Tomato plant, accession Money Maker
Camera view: horizontal (90 deg, fisheye); turntable rotation: 0 degrees
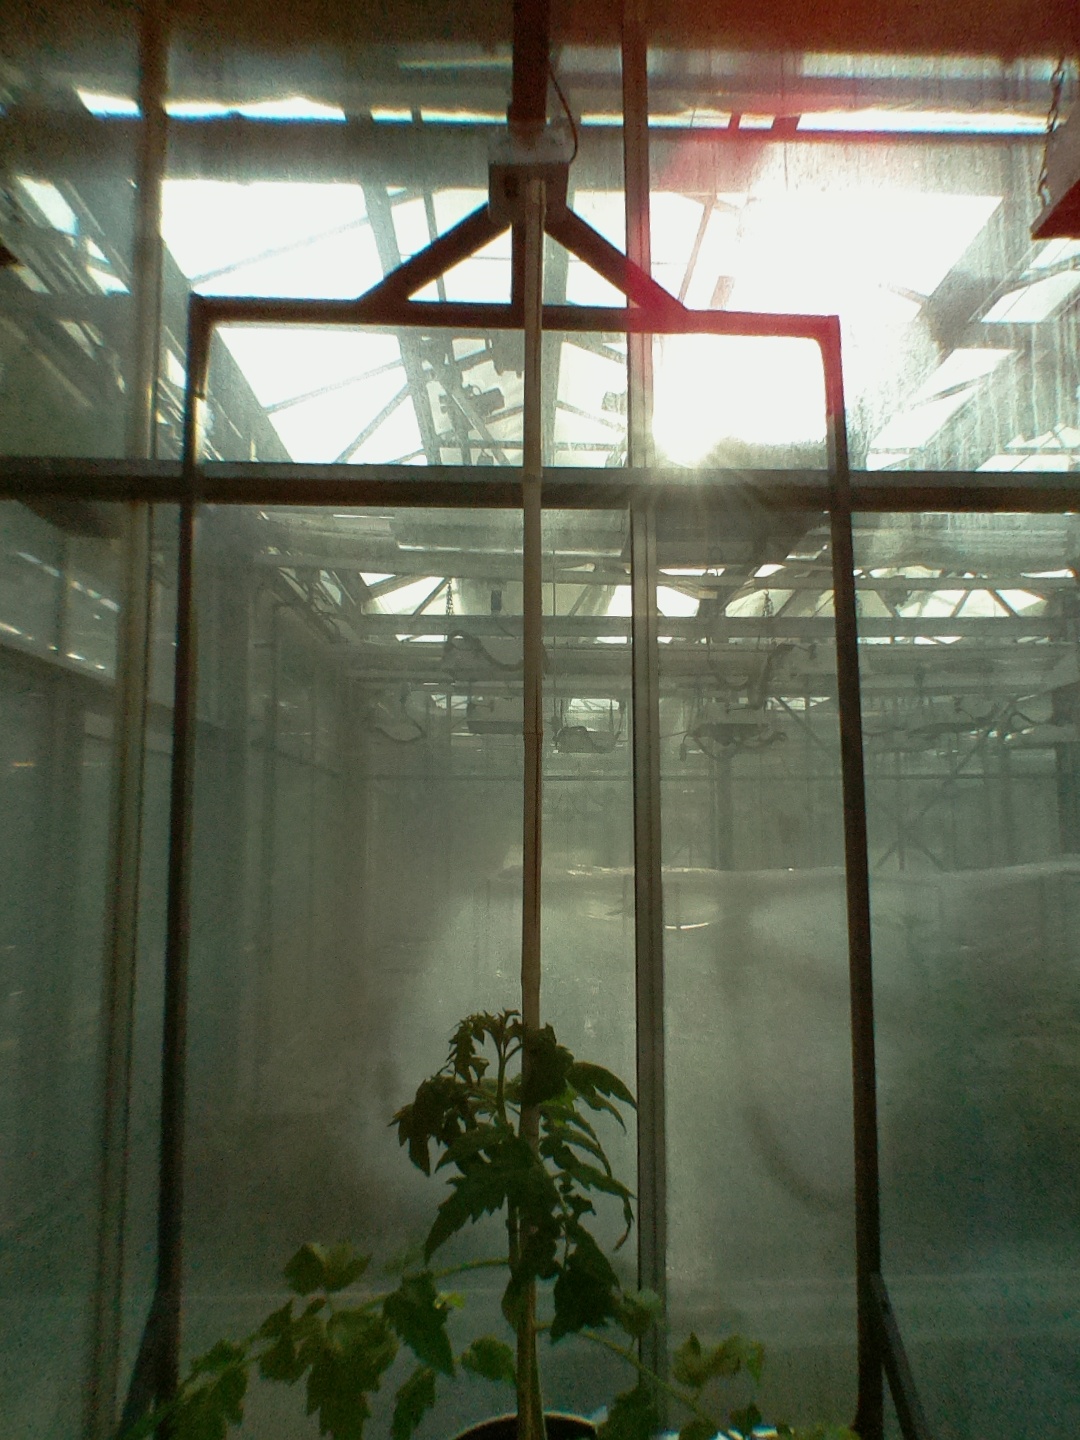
BBCH growth stage 20: First Side shoot start formed